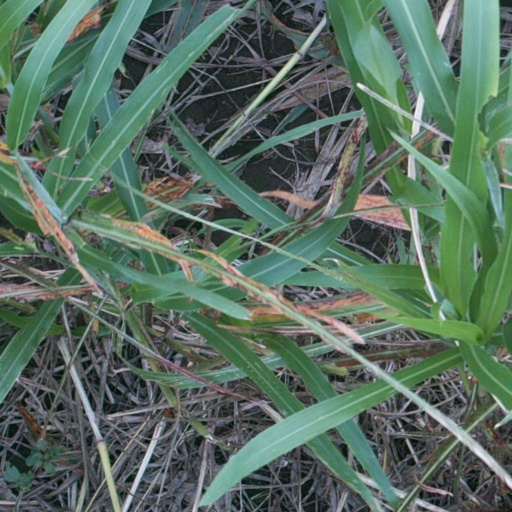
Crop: sorghum